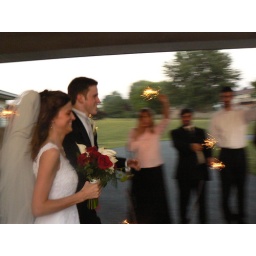
The time has come to say good-bye to the little girl in her mom's new shoes